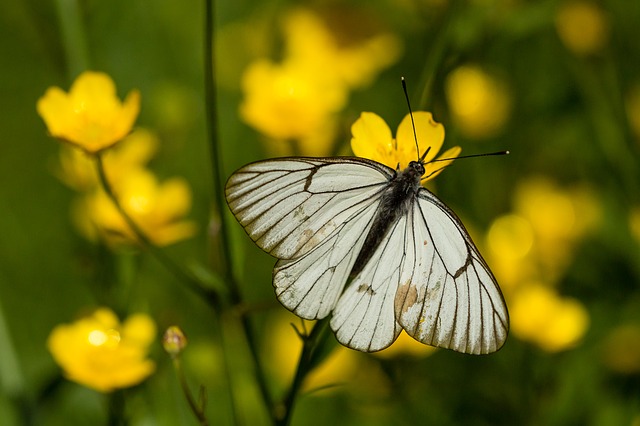
Label: farfalla